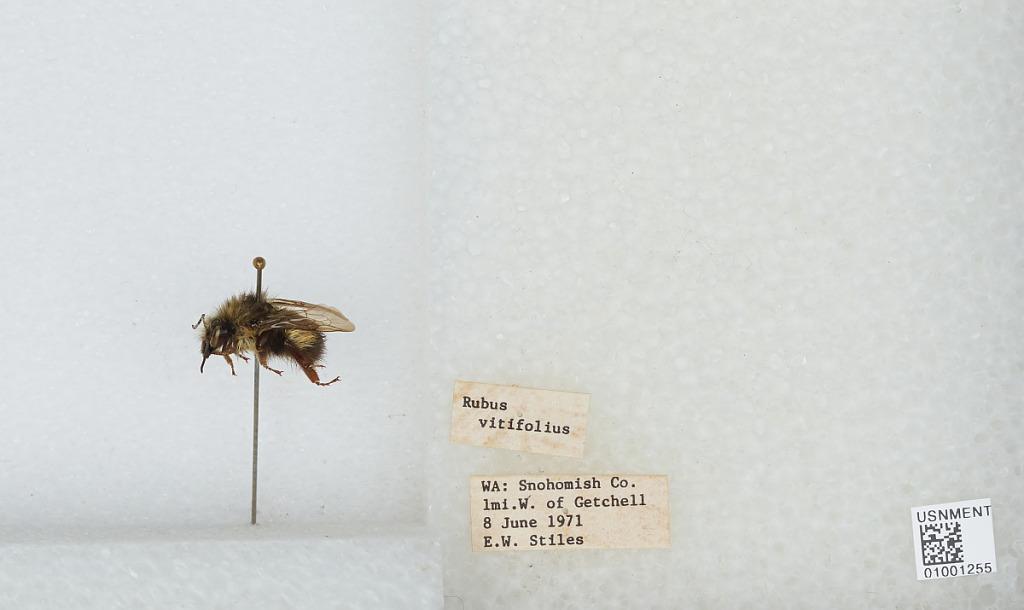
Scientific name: Bombus (Pyrobombus) flavifrons Cresson
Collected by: E. Stiles
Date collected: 1971-6-8
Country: United States
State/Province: Washington
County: Snohomish
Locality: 1 mile west of Getchell
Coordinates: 48.0722, -122.119